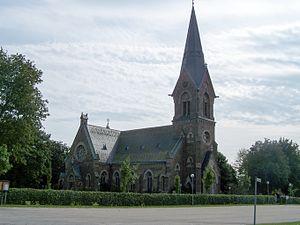
Vinberg est le nom de deux villages en Falkenberg, Halland, Suède. Vinberg a une population de 598 et Vinberg Kyrkby a une population de 216 habitants. Le village-église est le plus ancien, comme le autre village grandi le long du chemin de fer de Falkenberg dans le début du XXᵉ siècle. Le footballeur suédois Magnus Svensson et l'écrivain suédois Olof von Dalin sont originaires de Vinberg.